History of Chișinău

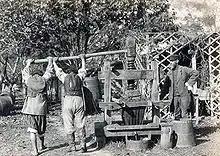
Chişinău winegrowers about 1900

In the late 19th century, especially due to growing anti-Semitic sentiment in the Russian Empire and better economic conditions, many Jews chose to settle in Chişinău. Its population had grown to 92,000 by 1862 and to 125,787 by 1900. By the year 1900, 43% of the population of Chişinău was Jewish – one of the highest numbers in Europe.